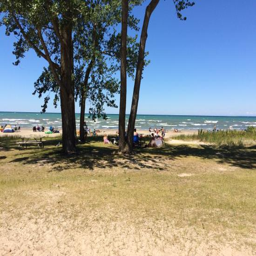
on the way to the beach